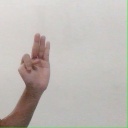
अक्षर: भ